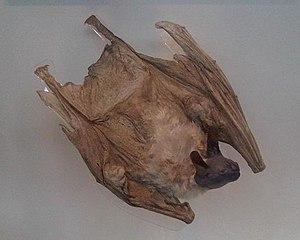
Cette liste commentée recense la mammalofaune en Guyane. Elle répertorie les espèces de mammifères guyanais actuels et celles qui ont été récemment classifiées comme éteintes. Cette liste comporte 250 espèces réparties en douze ordres et 43 familles, dont quatre sont « en danger », sept sont « vulnérables », cinq sont « quasi menacées » et 27 ont des « données insuffisantes » pour être classées.